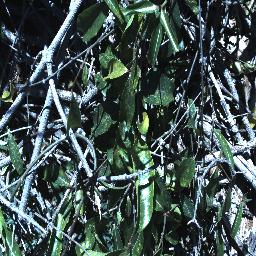
Label: rubber_vine